Legionnaire (film)

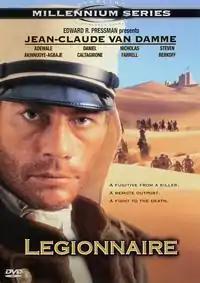
Official DVD cover

Legionnaire is a 1998 American drama war film directed by Peter MacDonald and starring Jean-Claude Van Damme as a 1920s boxer who wins a fight after he was hired by gangsters to lose it and then flees to join the French Foreign Legion. The cast includes Adewale Akinnuoye-Agbaje, Daniel Caltagirone, Nicholas Farrell, and Steven Berkoff. The film was filmed in Tangier and Ouarzazate, both in Morocco.